Jerzy Czerwiński

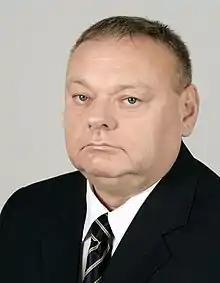
Czerwiński in 2015

Jerzy Czerwiński (19 June 1960 – 12 August 2024) was a Polish politician. He was elected to the Senate of Poland (10th term) representing the constituency of Opole.